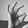
ASL letter: F